Mikaele Ravalawa

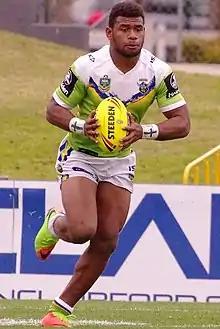

Mikaele Ravalawa (born 9 November 1997) is a Fijian rugby league footballer who plays as a er for the South Sydney Rabbitohs in the National Rugby League and Fiji at the international level. He formerly played for the St George Illawarra Dragons